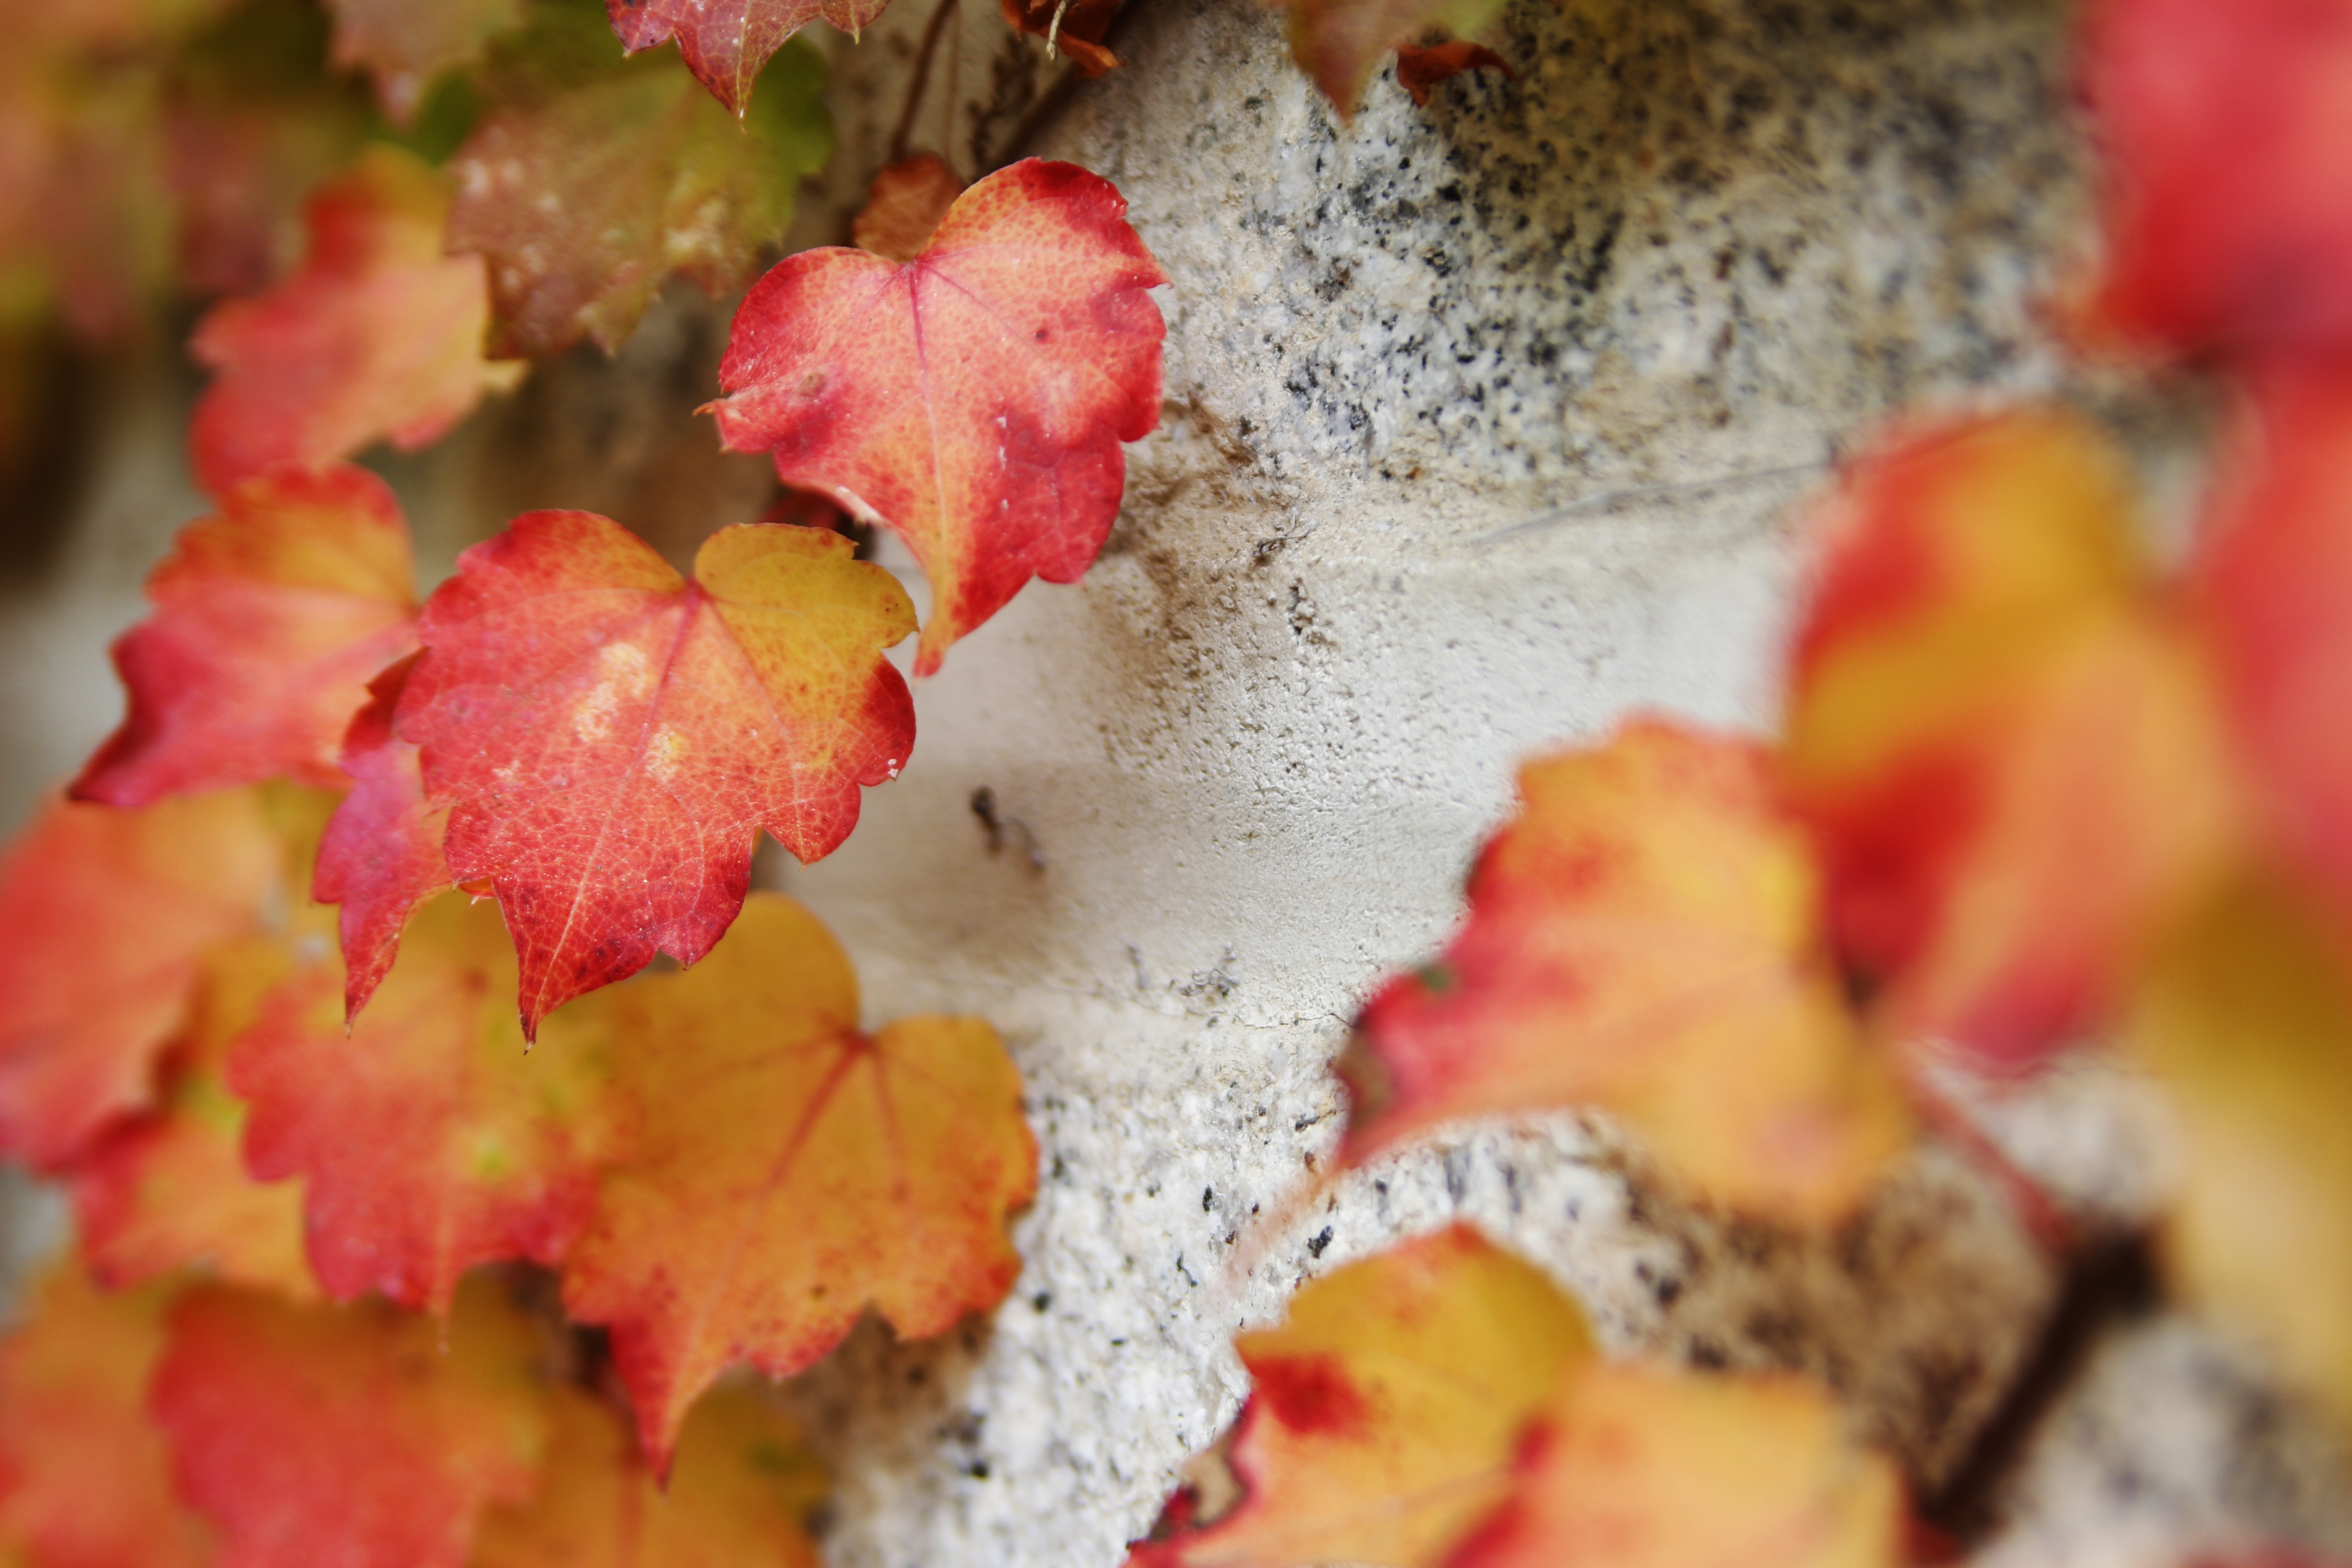
nature, plant, fruit, leaf, flower, petal, food, red, produce, color, ivy, autumn, stone wall, season, close up, sweetness, macro photography, flowering plant, land plant